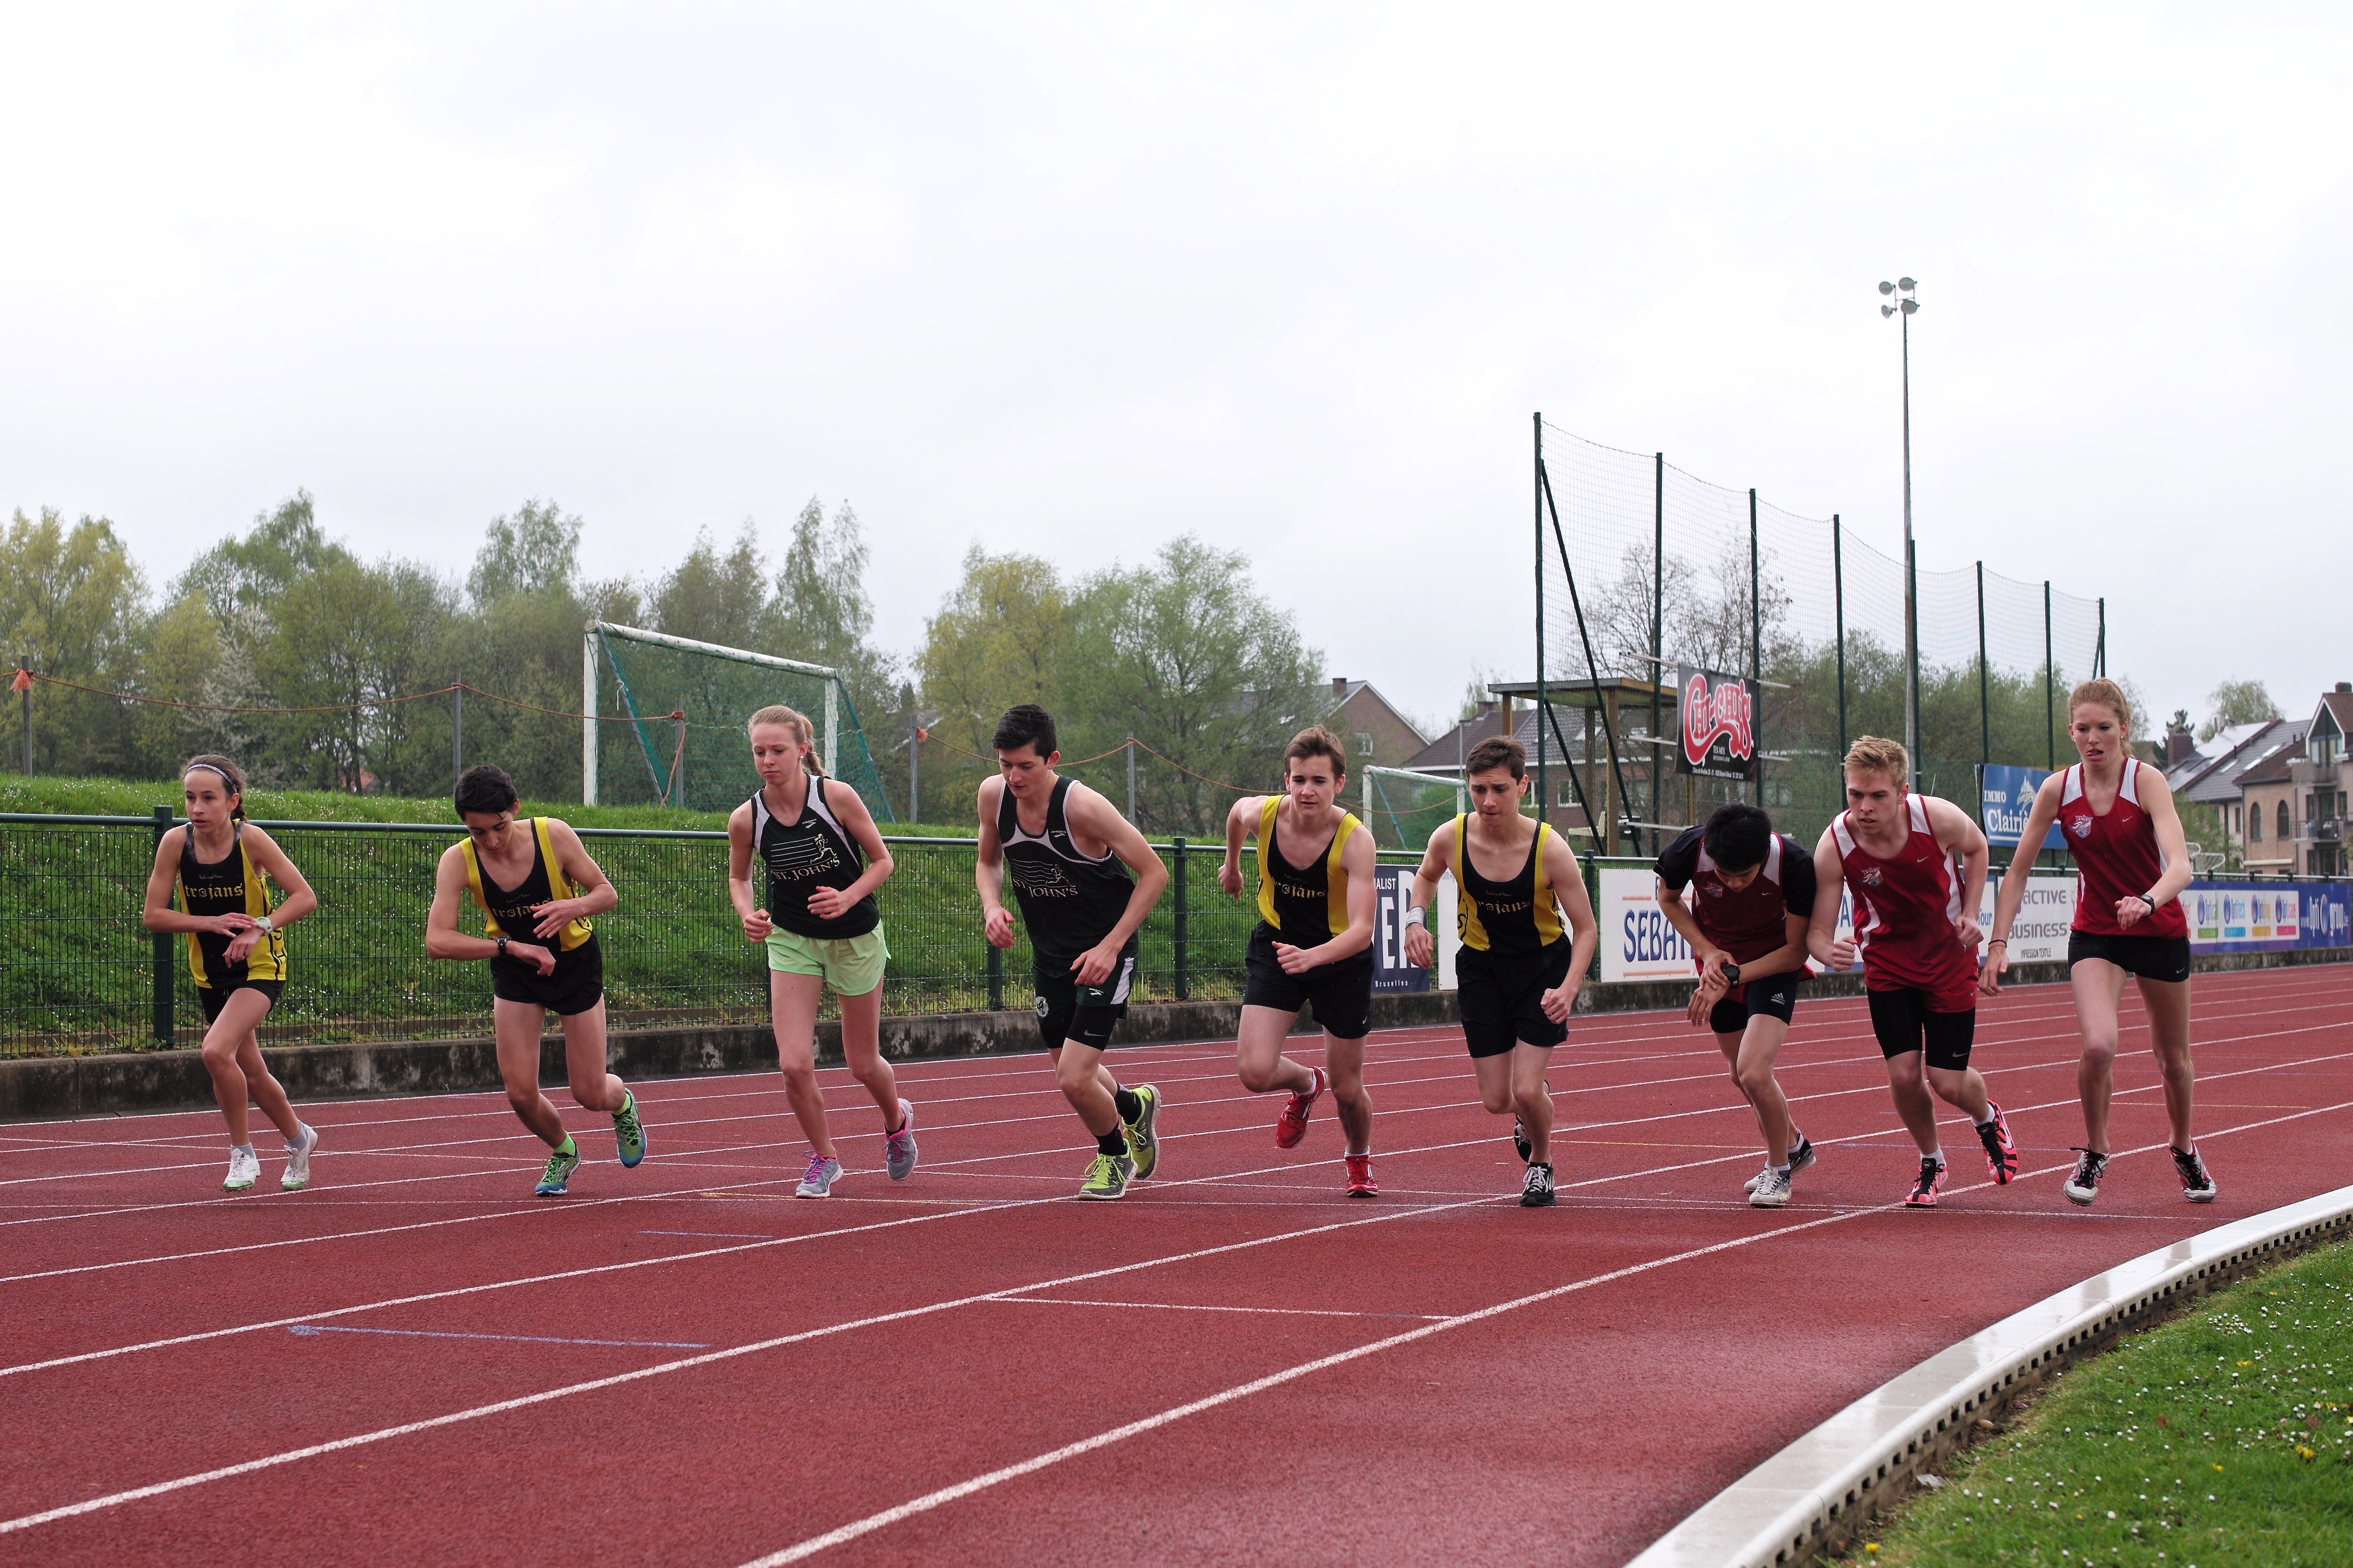
track, run, runner, ash, belgium, race, competition, holland, hague, netherlands, international, girls, m, american, sports, boys, 50, school, runners, junior, leica, 240, summilux, varsity, athletics, meet, waterloo, sprint, stjohns, track and field athletics, middle distance running, 800 metres, 4 100 metres relay